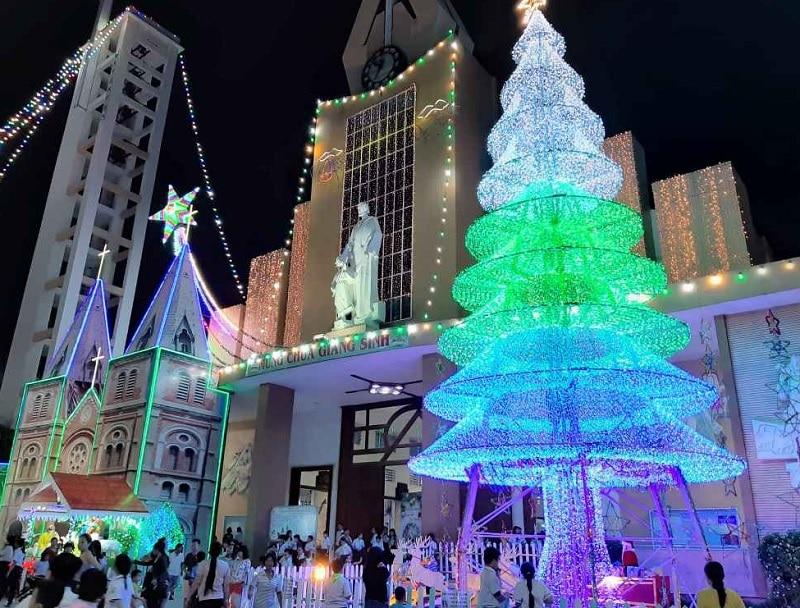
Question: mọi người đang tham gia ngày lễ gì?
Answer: mọi người đang tham gia lễ noel